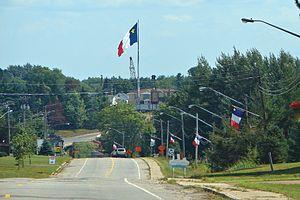
Le drapeau de l'Acadie, aussi appelé le drapeau acadien ou parfois le tricolore étoilé, est le drapeau national de l'Acadie. Il est composé de trois bandes verticales : bleue à gauche, blanche au centre et rouge à droite ; une étoile jaune est située en haut de la bande bleue. Il a été adopté lors de la Deuxième convention nationale acadienne, le 15 août 1884 à Miscouche, à l'Île-du-Prince-Édouard et utilisé pour la première fois le lendemain. Cela en fait le plus vieil emblème d'un peuple francophone nord-américain.
Saint-Louis-de-Kent, ou simplement Saint-Louis, est un village du comté de Kent, à l'est de la province canadienne du Nouveau-Brunswick.